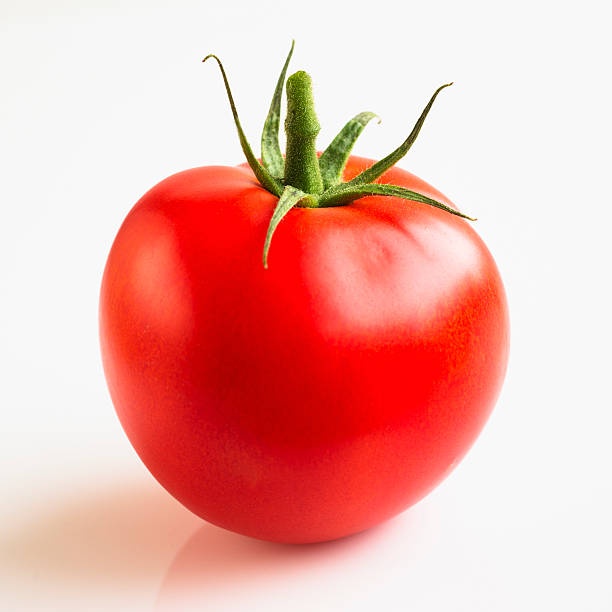
Label: tomato